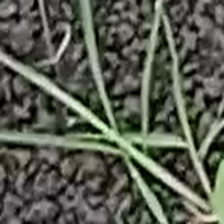
Weed species: Harali_(Cynodon_dactylon)